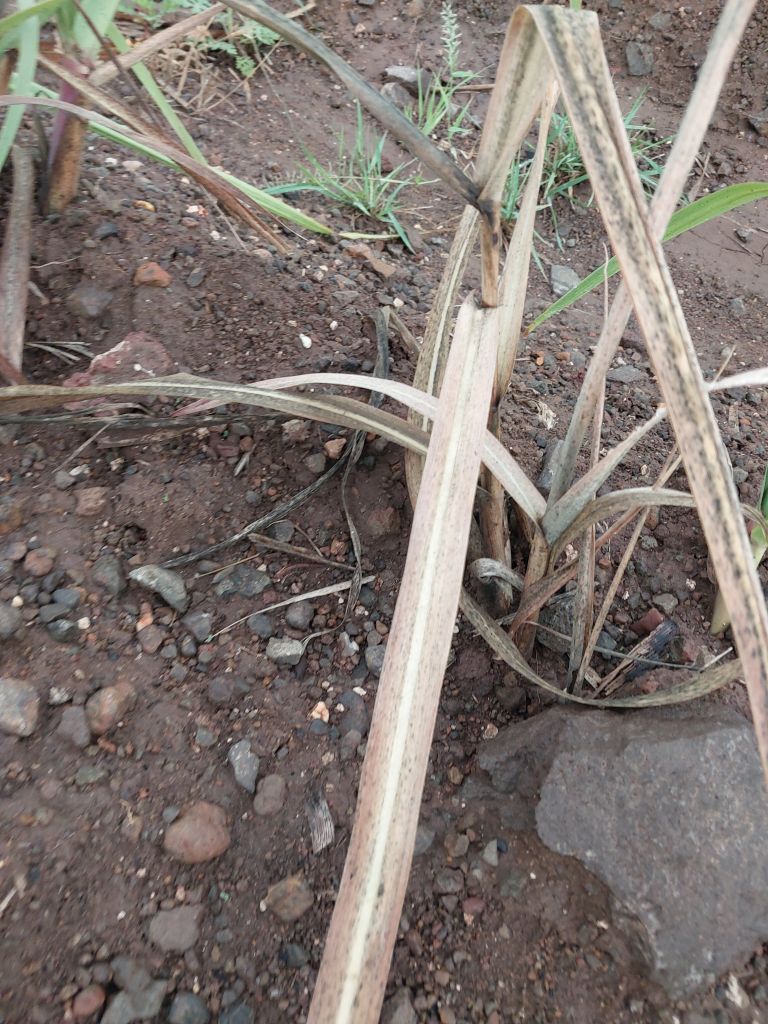
Label: Sett Rot